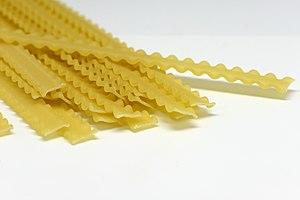
Cet article contient une liste des pâtes longues, c'est-à-dire des pâtes alimentaires qui ont la forme d'une ficelle ou d'un ruban. Ces pâtes peuvent être plus ou moins longues et plus ou moins fines.
Les mafaldine ou reginette sont des pâtes alimentaires de la forme d’un ruban d’environ un centimètre de largeur et aux bords dentelés. Elles doivent leur nom à la princesse Mafalda de Savoie. Elles sont aussi appelées lasagnette ricce, c'est-à-dire petites lasagnes bouclés.